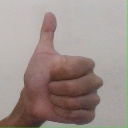
अक्षर: थ